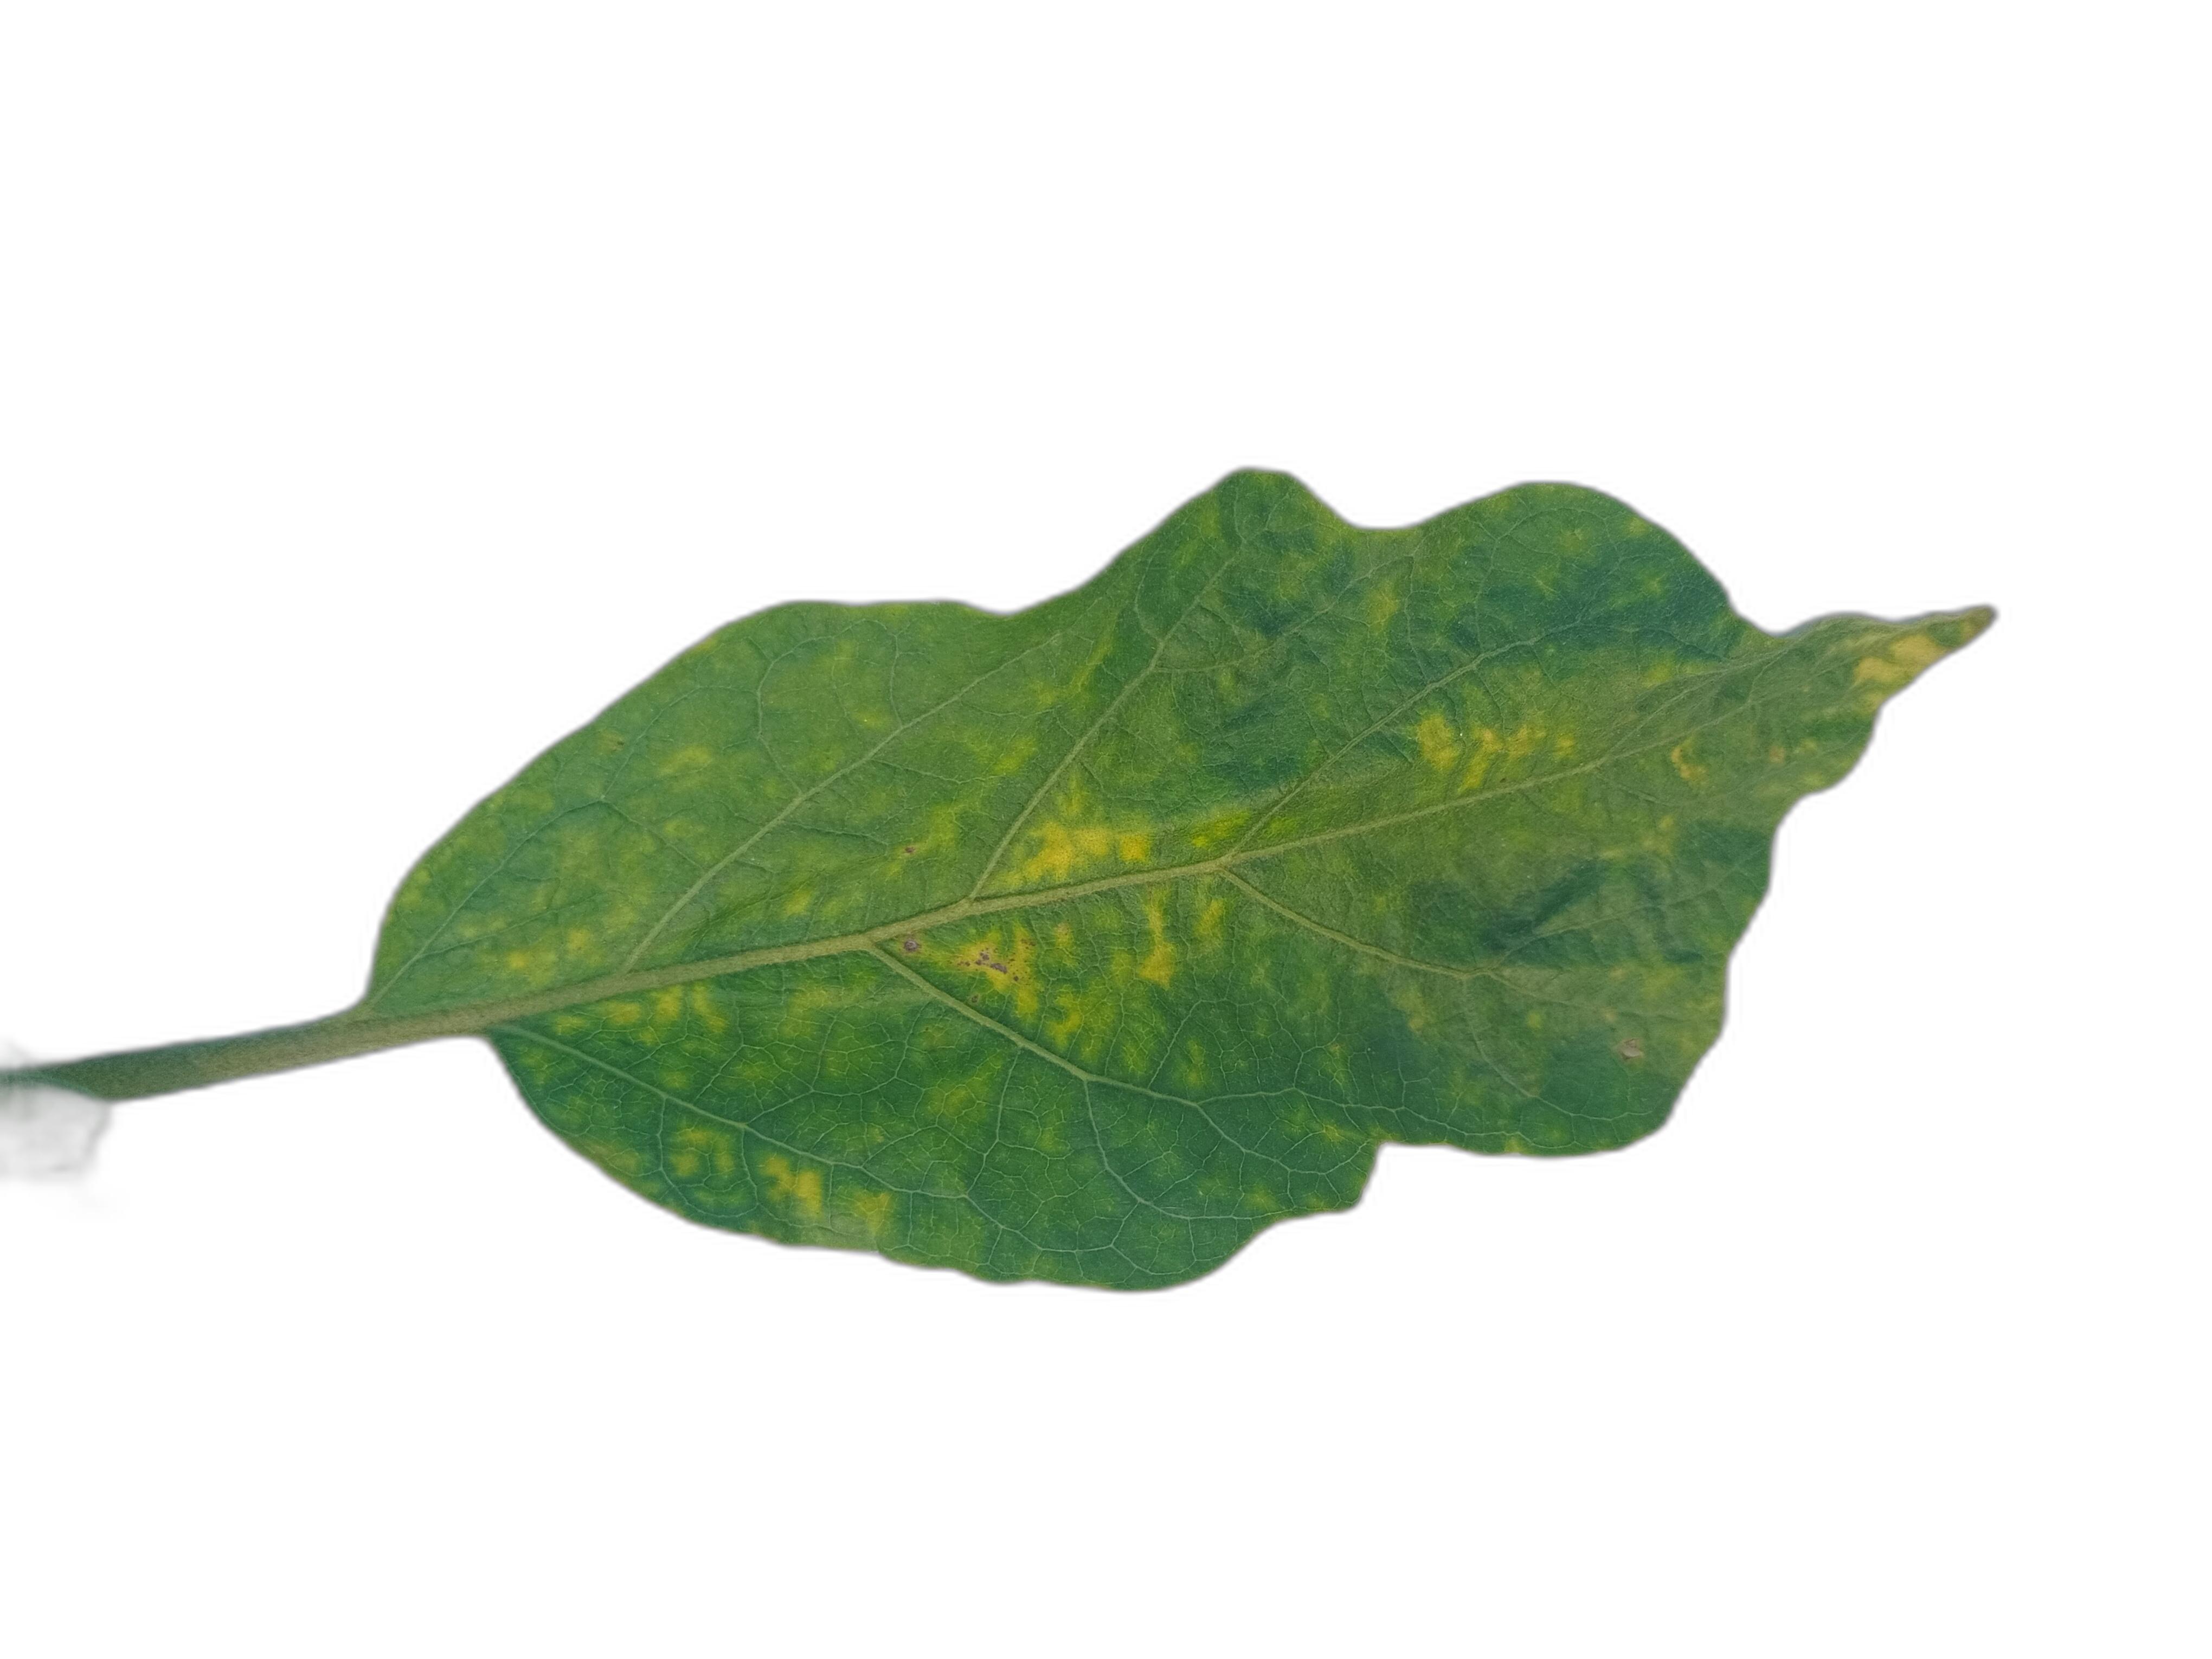
Label: Mosaic Virus Disease